Sarimanok

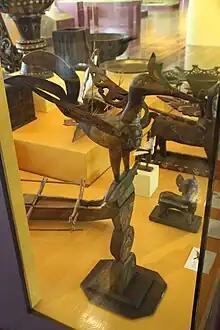
A "sarimanok" carving

The Sarimanok is derived from a totem bird of the Maranao people, called "Itotoro". According to the Maranao people, the "Itotoro" is a medium to the spirit world via its unseen twin spirit bird called "Inikadowa".